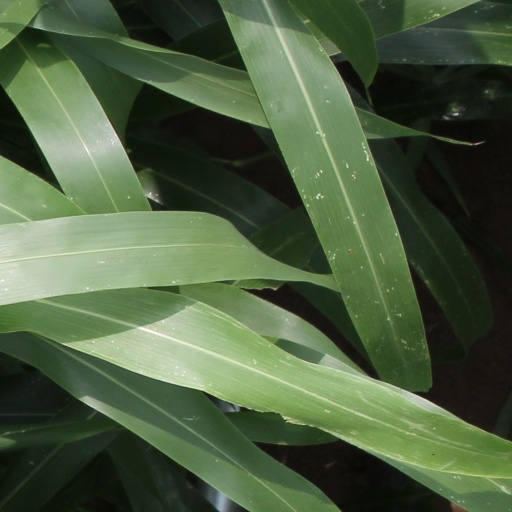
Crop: sorghum